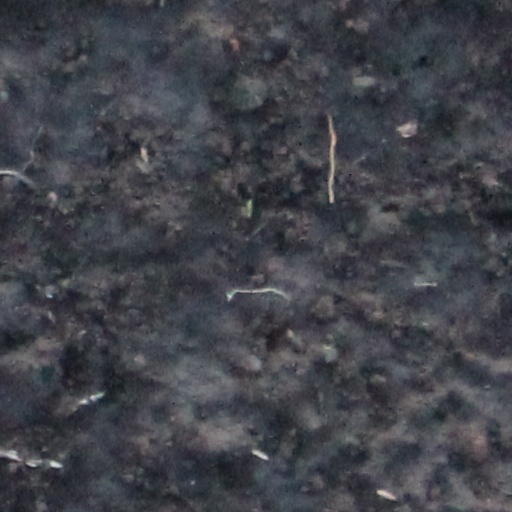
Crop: wheat